Chris Melissinos

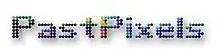
PastPixels logo

In 2009, Chris Melissinos founded the PastPixels organization to start and focus on the long term preservation of video games and related ephemera. Stemming from his lifelong collecting, since the early 1970s, and building upon his work in the video games industry for more than 15 years, PastPixels was created as an entity for him to pursue preservation projects. The first of these projects to be completed was "The Art of Video Games" for the Smithsonian American Art Museum in Washington, DC.